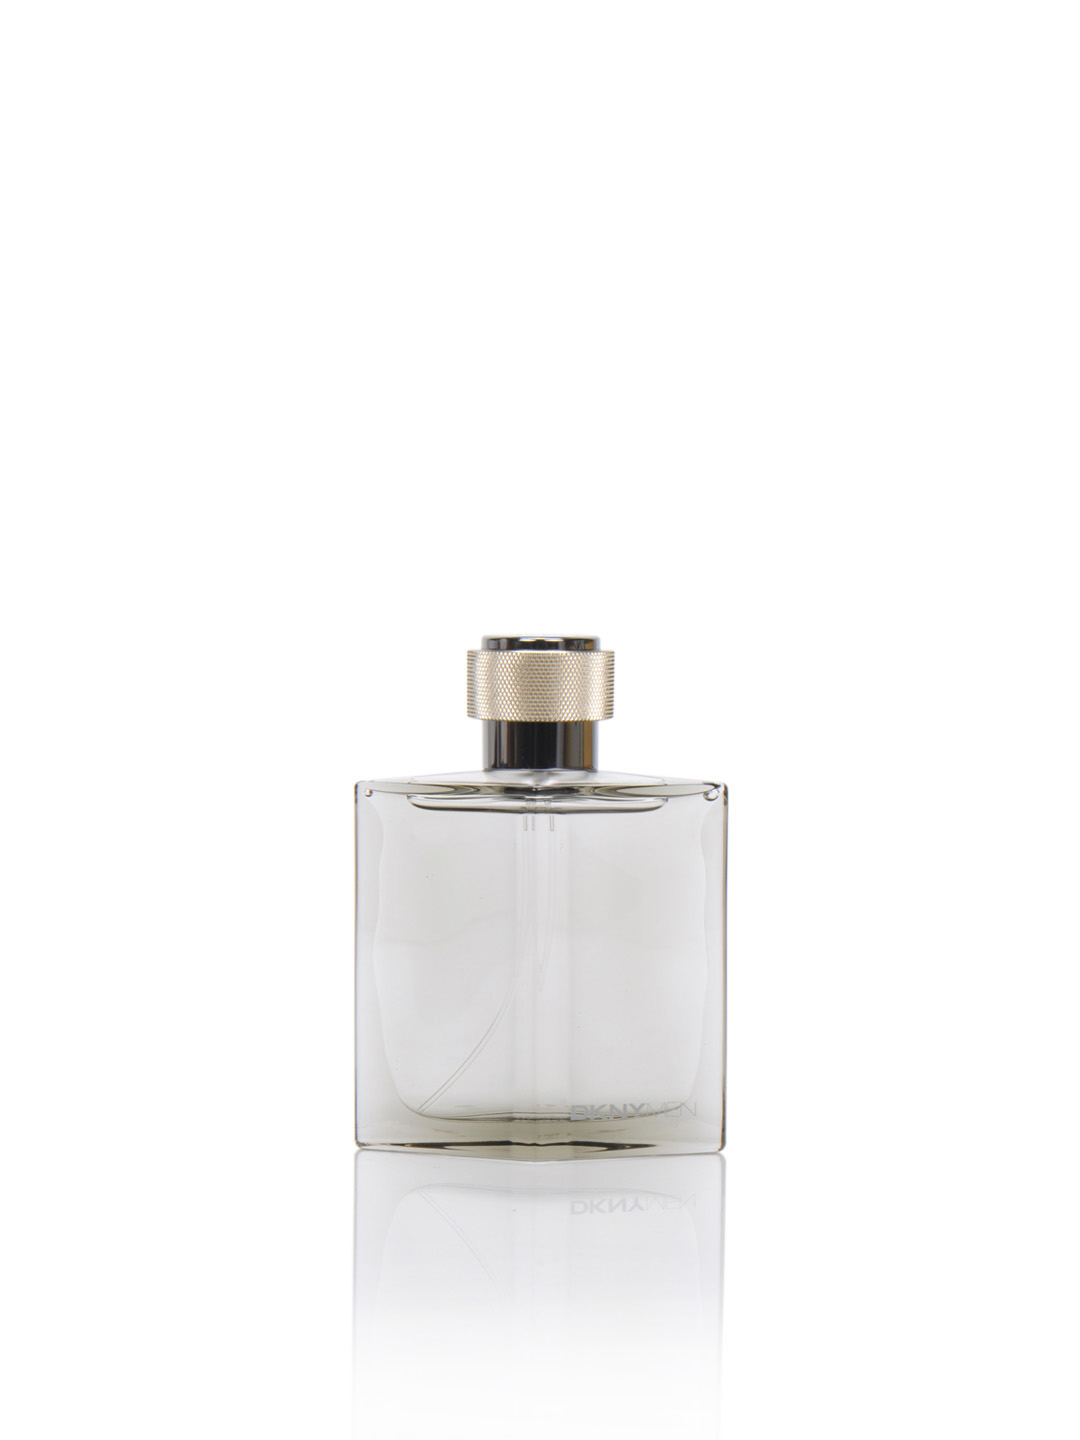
DKNY Men Perfume
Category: Personal Care / Fragrance / Perfume and Body Mist
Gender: Men
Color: Silver
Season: Spring 2017
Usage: Casual